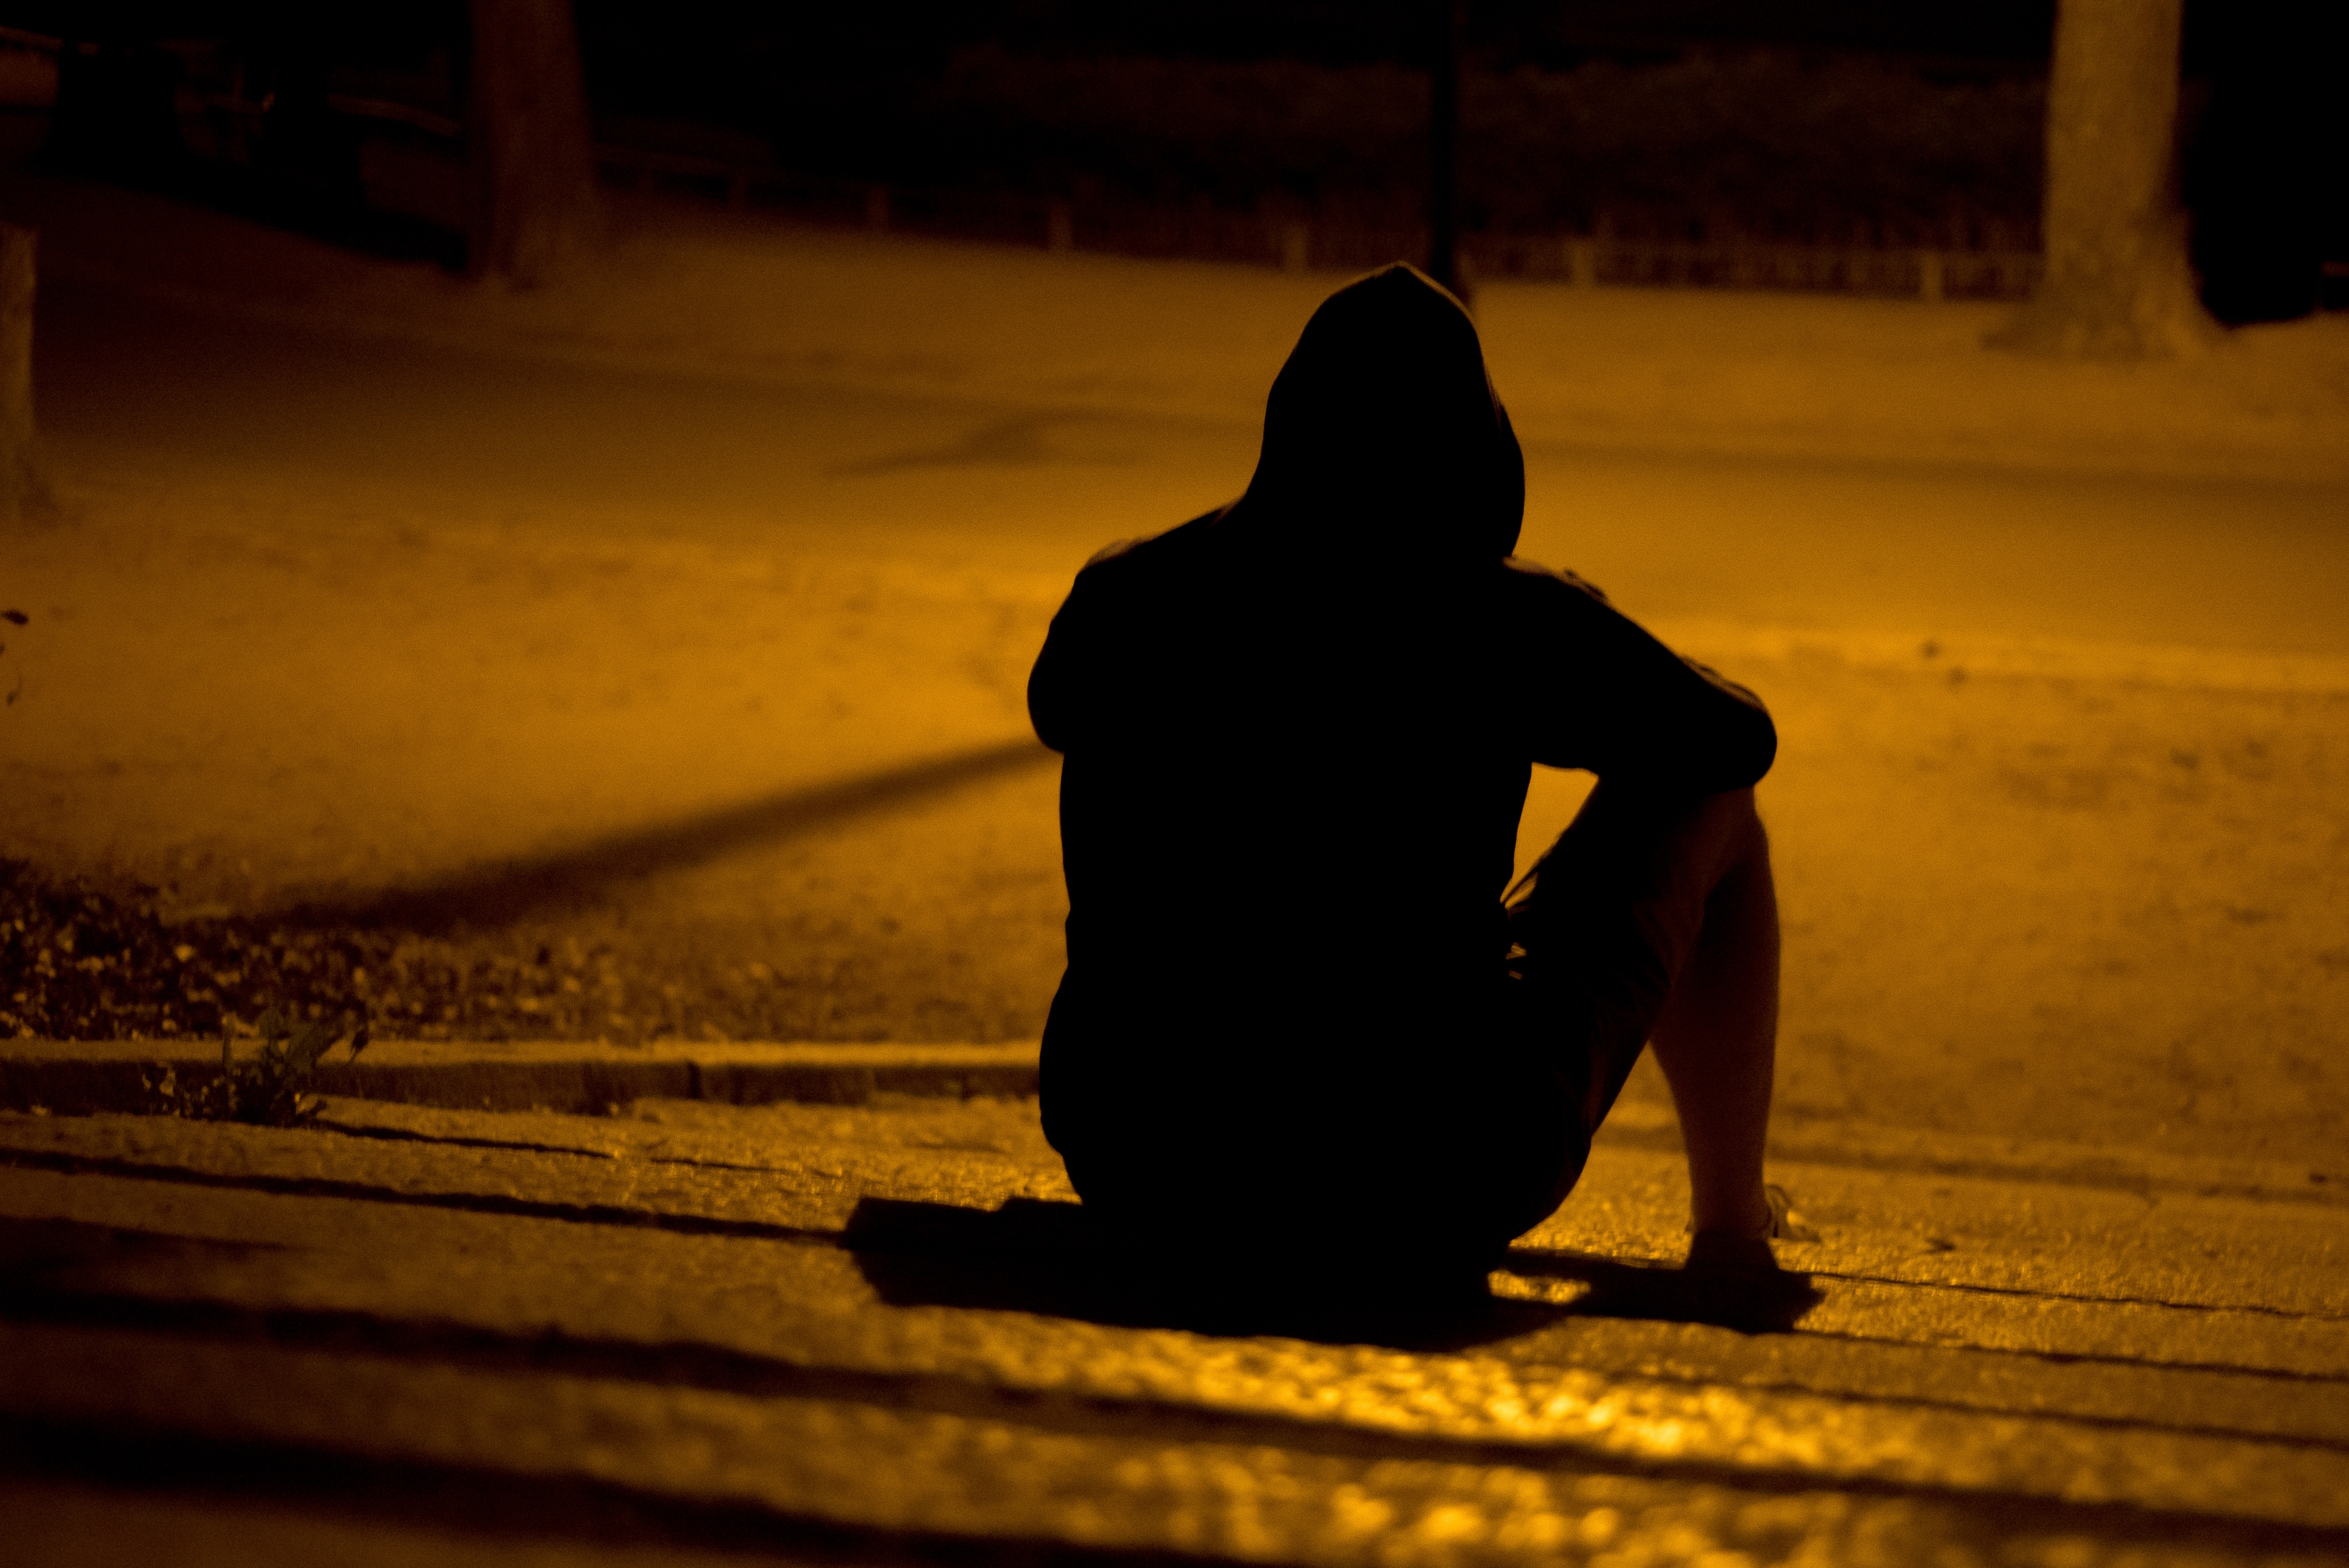
hand, man, silhouette, person, light, people, sunset, night, sunlight, morning, alone, solitude, dark, male, guy, thinking, mystery, love, evening, sadness, young, color, sitting, park, shadow, darkness, thoughtful, lonely, sad, temple, loneliness, photograph, problem, shape, emotion, adult, depression, unhappy, depressed, man thinking, depressed man, sad man, thinking man, human positions